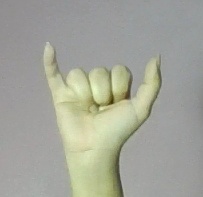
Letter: ya